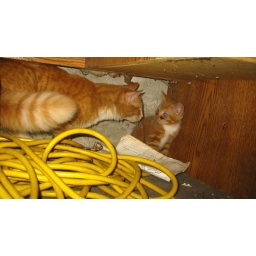
20080827 - new kitten - 165-6537 - Lemonjello, Oranjello - under desk - huge tail